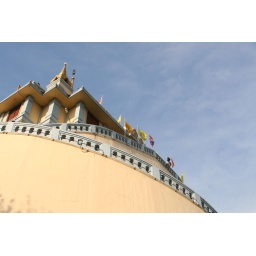
castle in the sky